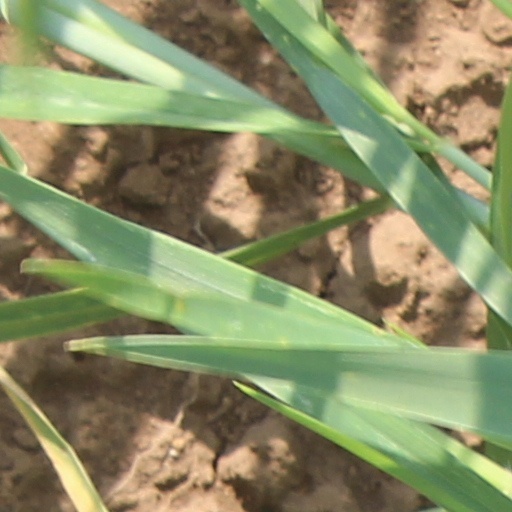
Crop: wheat